Kurnell, New South Wales

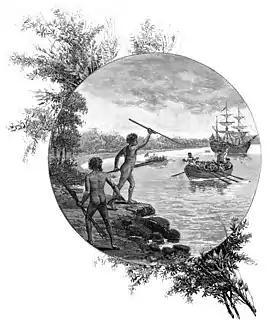
Artwork depicting two Gweagal opposing the landing of James Cook and crew

Kurnell is a suburb in Sydney, in the state of New South Wales, Australia. It is south of the Sydney central business district, in the local government area of the Sutherland Shire along the east coast. Cronulla and Woolooware are the only adjacent suburbs. La Perouse is located opposite, on the northern headland of Botany Bay. The Cronulla sand dunes are on the south eastern headland of Botany Bay. The eastern side of the peninsula is part of Botany Bay National Park, and Towra Point Nature Reserve is located on the western side of the suburb.